Russia–Ukraine relations

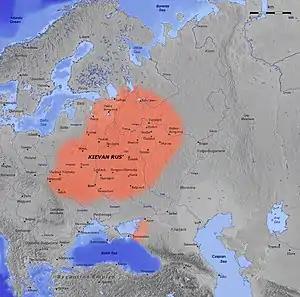
Kyiv functioned as the capital of Kievan Rus', which was ruled by the Varangian Rurikid dynasty which gradually became Slavicized.

Both Russia, Ukraine, and Belarus claim their heritage from Kievan Rus' (Kyivan Rus'), a polity that united most of the East Slavic and some Finnic tribes and adopted Byzantine Orthodoxy in the ninth to eleventh centuries. According to old Rus chronicles, Kyiv (Kiev), the capital of modern Ukraine, was proclaimed the Mother of Rus Cities, as it was the capital of the powerful late medieval state of Rus.